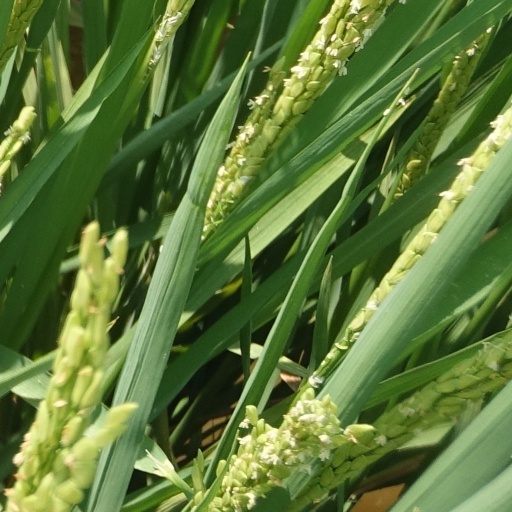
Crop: rice